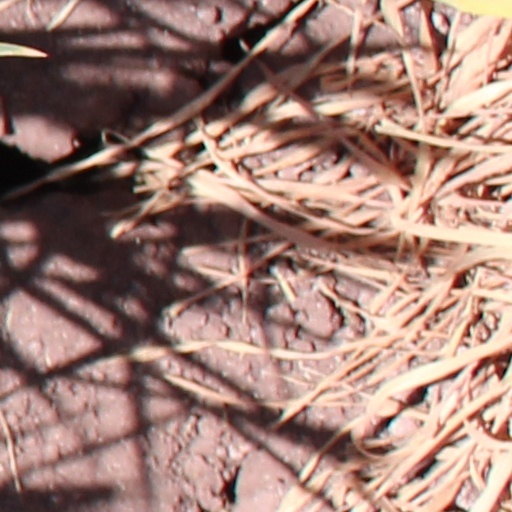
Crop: wheat